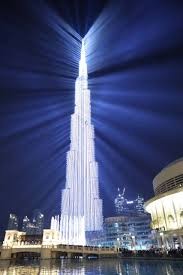
Landmark: Burj Khalifa